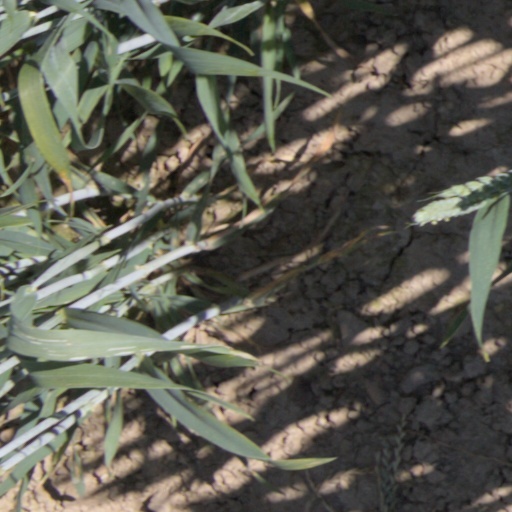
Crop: wheat